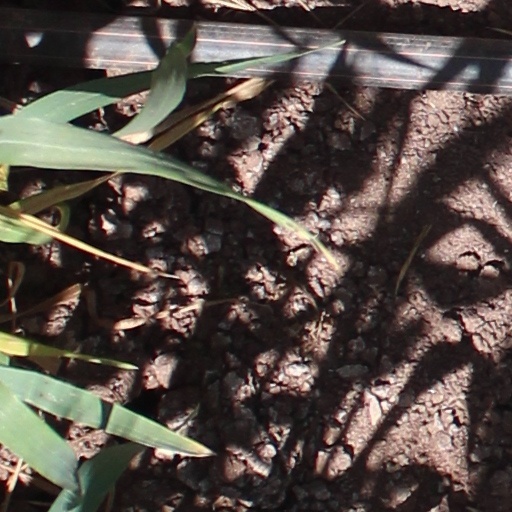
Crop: wheat